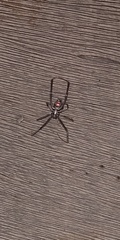
Species: Lactrodectus_hesperus